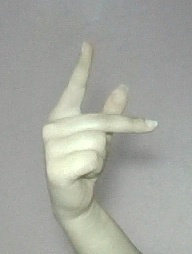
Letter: dha